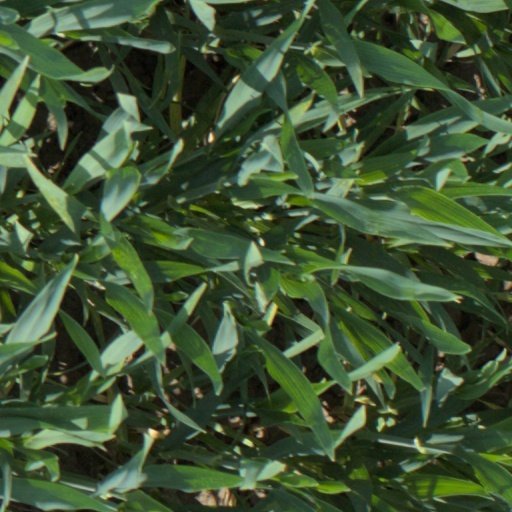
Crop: wheat